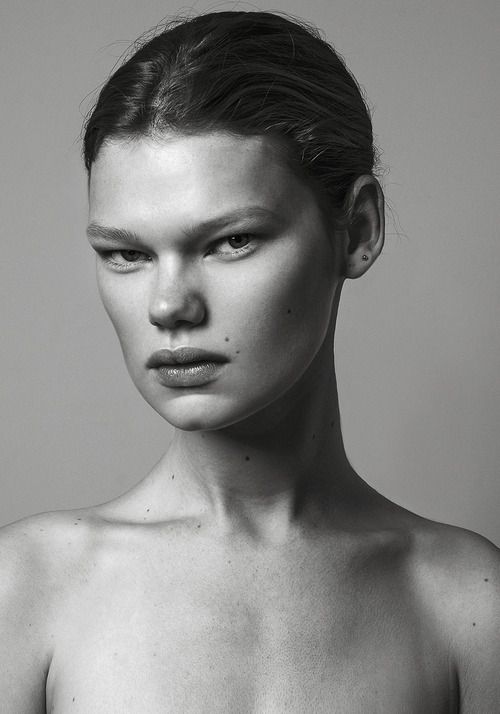
Gender: women